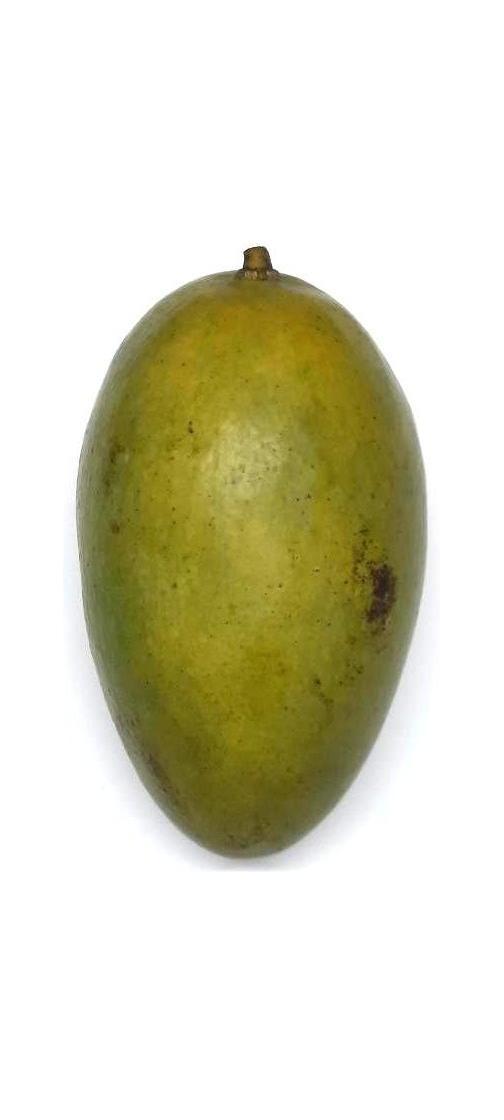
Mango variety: Rupali